Mary Poppins (musical)

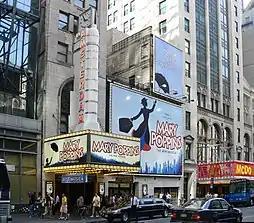
New Amsterdam Theatre showing "Mary Poppins", 2007

Following the success of the West End production, a Broadway production debuted on November 16, 2006, at the New Amsterdam Theatre after previews from October 14. Ashley Brown played the title role, and Gavin Lee, who had originated the role of Bert in the West End production, reprised his role on Broadway. Daniel Jenkins played George Banks, Rebecca Luker was Winifred, and Matthew Gumley and Henry Hodges played Michael. Starting October 9, 2008, the role of Mary was played by Scarlett Strallen (reprising her role from the West End production) and Bert was played by Adam Fiorentino. Laura Michelle Kelly, who originated the role of Mary in London, took over the role on Broadway on October 12, 2009. Christian Borle joined the cast the same day as Bert. Nicolas Dromard played Bert from July 16 to August 22, 2010. Lee returned to the role of Bert on August 24, 2010, and was reunited with former London co-star, Kelly. Brown returned to the title role from March 8 to July 17, 2011, while Kelly was away filming a movie, reuniting her with Lee, and Kelly returned to role on July 19, 2011.